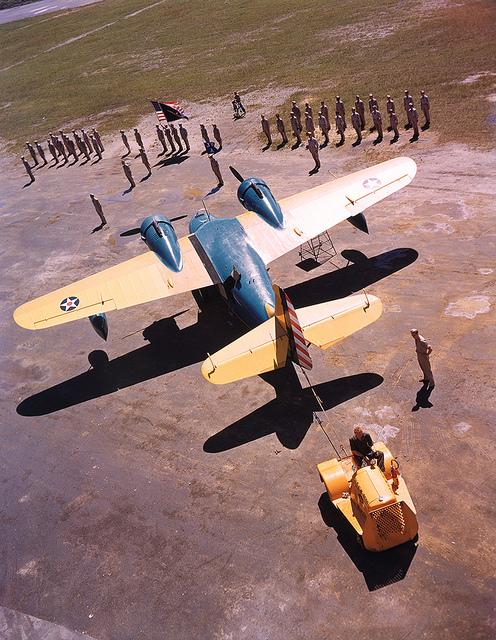
a yellow and blue plane is on a runway